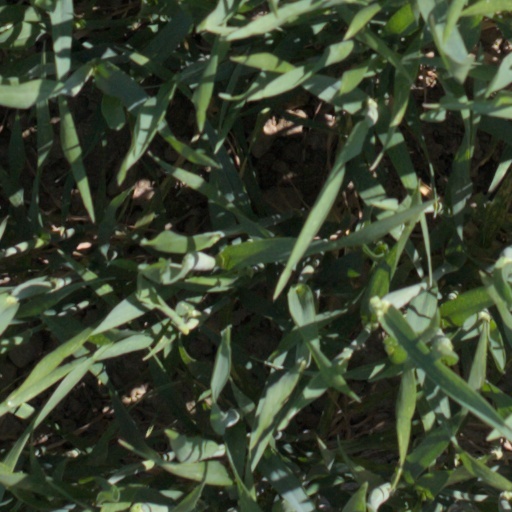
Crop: wheat